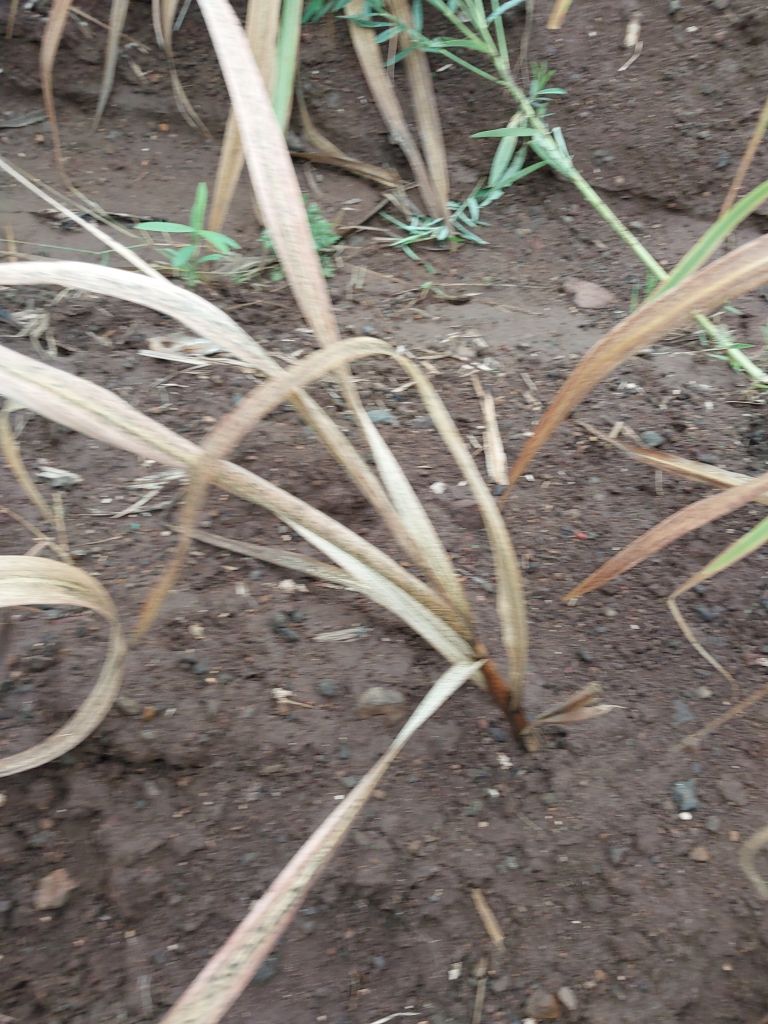
Label: Sett Rot